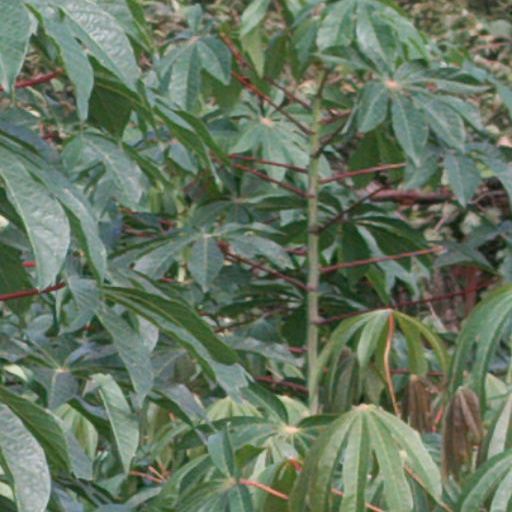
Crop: cassava